Givon Gallery

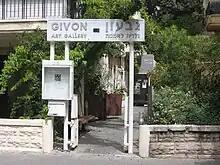
Givon Art Gallery

The Givon Art Gallery is a contemporary art gallery in Tel Aviv, Israel.